Limburg an der Lahn

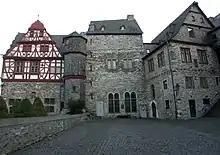
The oldest preserved section of the Limburg Castle, seen from the courtyard

About 800 A.D., the first castle buildings arose on the Limburg crags. This was probably designed for the protection of a ford over the river Lahn. In the decades that followed, the town developed under the castle's protection. Limburg is first mentioned in documents in 910 under the name of "Lintpurc" when Louis the Child granted Konrad Kurzbold an estate in the community on which he was to build a church. Konrad Kurzbold laid the foundation stone for Saint George's Monastery Church, where he was also buried. The community soon increased in importance with the monastery's founding and profited from the lively goods trade on the "Via Publica".